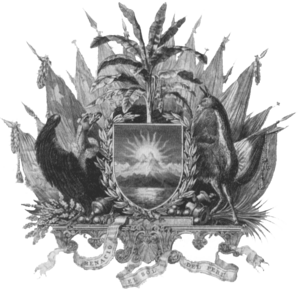
Francisco Xavier de Luna Pizarro Pacheco est un prêtre et homme d'État péruvien, et le rédacteur de la Constitution de 1823.
Le Condor des Andes est une espèce d'oiseaux de proie diurnes de l'ordre des Accipitriformes. Il est parfois appelé Grand Condor des Andes, du fait de sa taille. Appartenant à la famille des Cathartidae, ce rapace charognard est la seule espèce du genre Vultur. Il vit en Amérique du Sud, tout le long de la Cordillère des Andes et des côtes du Pacifique. Par son envergure de 3,00 m à 3,20 mètres en moyenne, parfois plus de 3,20 m et jusqu'à 3,50 m au maximum, il est le plus grand rapace et le plus grand oiseau volant terrestre du monde, n'étant aujourd'hui dépassé que par l'Albatros hurleur, qui est pour sa part un grand oiseau marin pélagique, avec une envergure moyenne de 3,10 mètres, soit généralement de 2,5 à 3,5 m, pouvant aller jusqu'à 3,70 m au maximum.